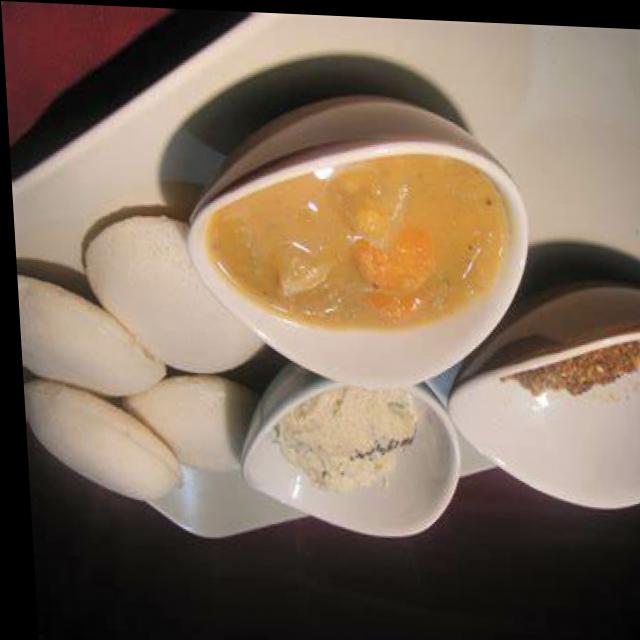
Dish: idli